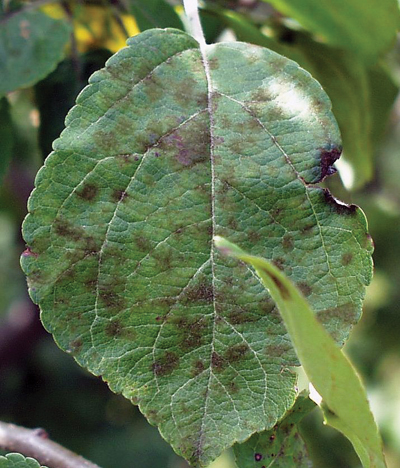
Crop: apple
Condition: scab